Symphony No. 7 (Mahler)

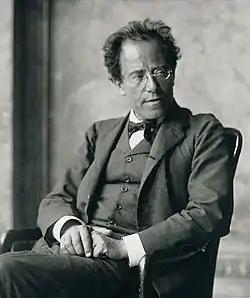
Gustav Mahler in 1907

The Symphony No. 7 by Gustav Mahler is a symphony in five movements composed in 1904–05, sometimes referred to by the title Song of the Night, which was not the composer's own designation. Although the symphony is often described as being in the key of E minor, its tonal scheme is more complicated. The symphony's first movement moves from B minor (introduction) to E minor, and the work ends with a rondo finale in C major. Thus, as Dika Newlin has pointed out, "in this symphony Mahler returns to the ideal of 'progressive tonality' which he had abandoned in the Sixth". The complexity of the work's tonal scheme was analysed in terms of "interlocking structures" by Graham George.